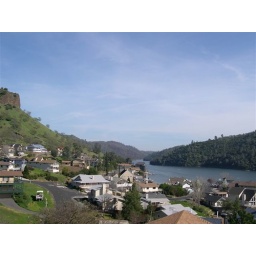
the lake house view in Copperopolis, CA